C'est pas sorcier

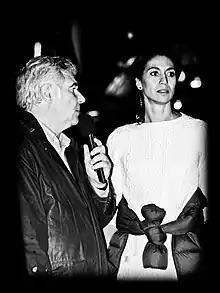
Sabine Quindou, the tv presenter & journalist of the program

C'est pas sorcier (literally "It's Not Sorcery", French for "it's not rocket science") was a popular French live-action, science education television program that originally aired from September 19, 1993, to February 1, 2014. In total, 559 episodes were produced. This program was popular culture, with an audience share of over 30% in France. The episodes continued to be rebroadcast, until at least 2021.